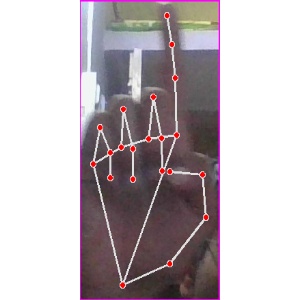
अक्षर: क